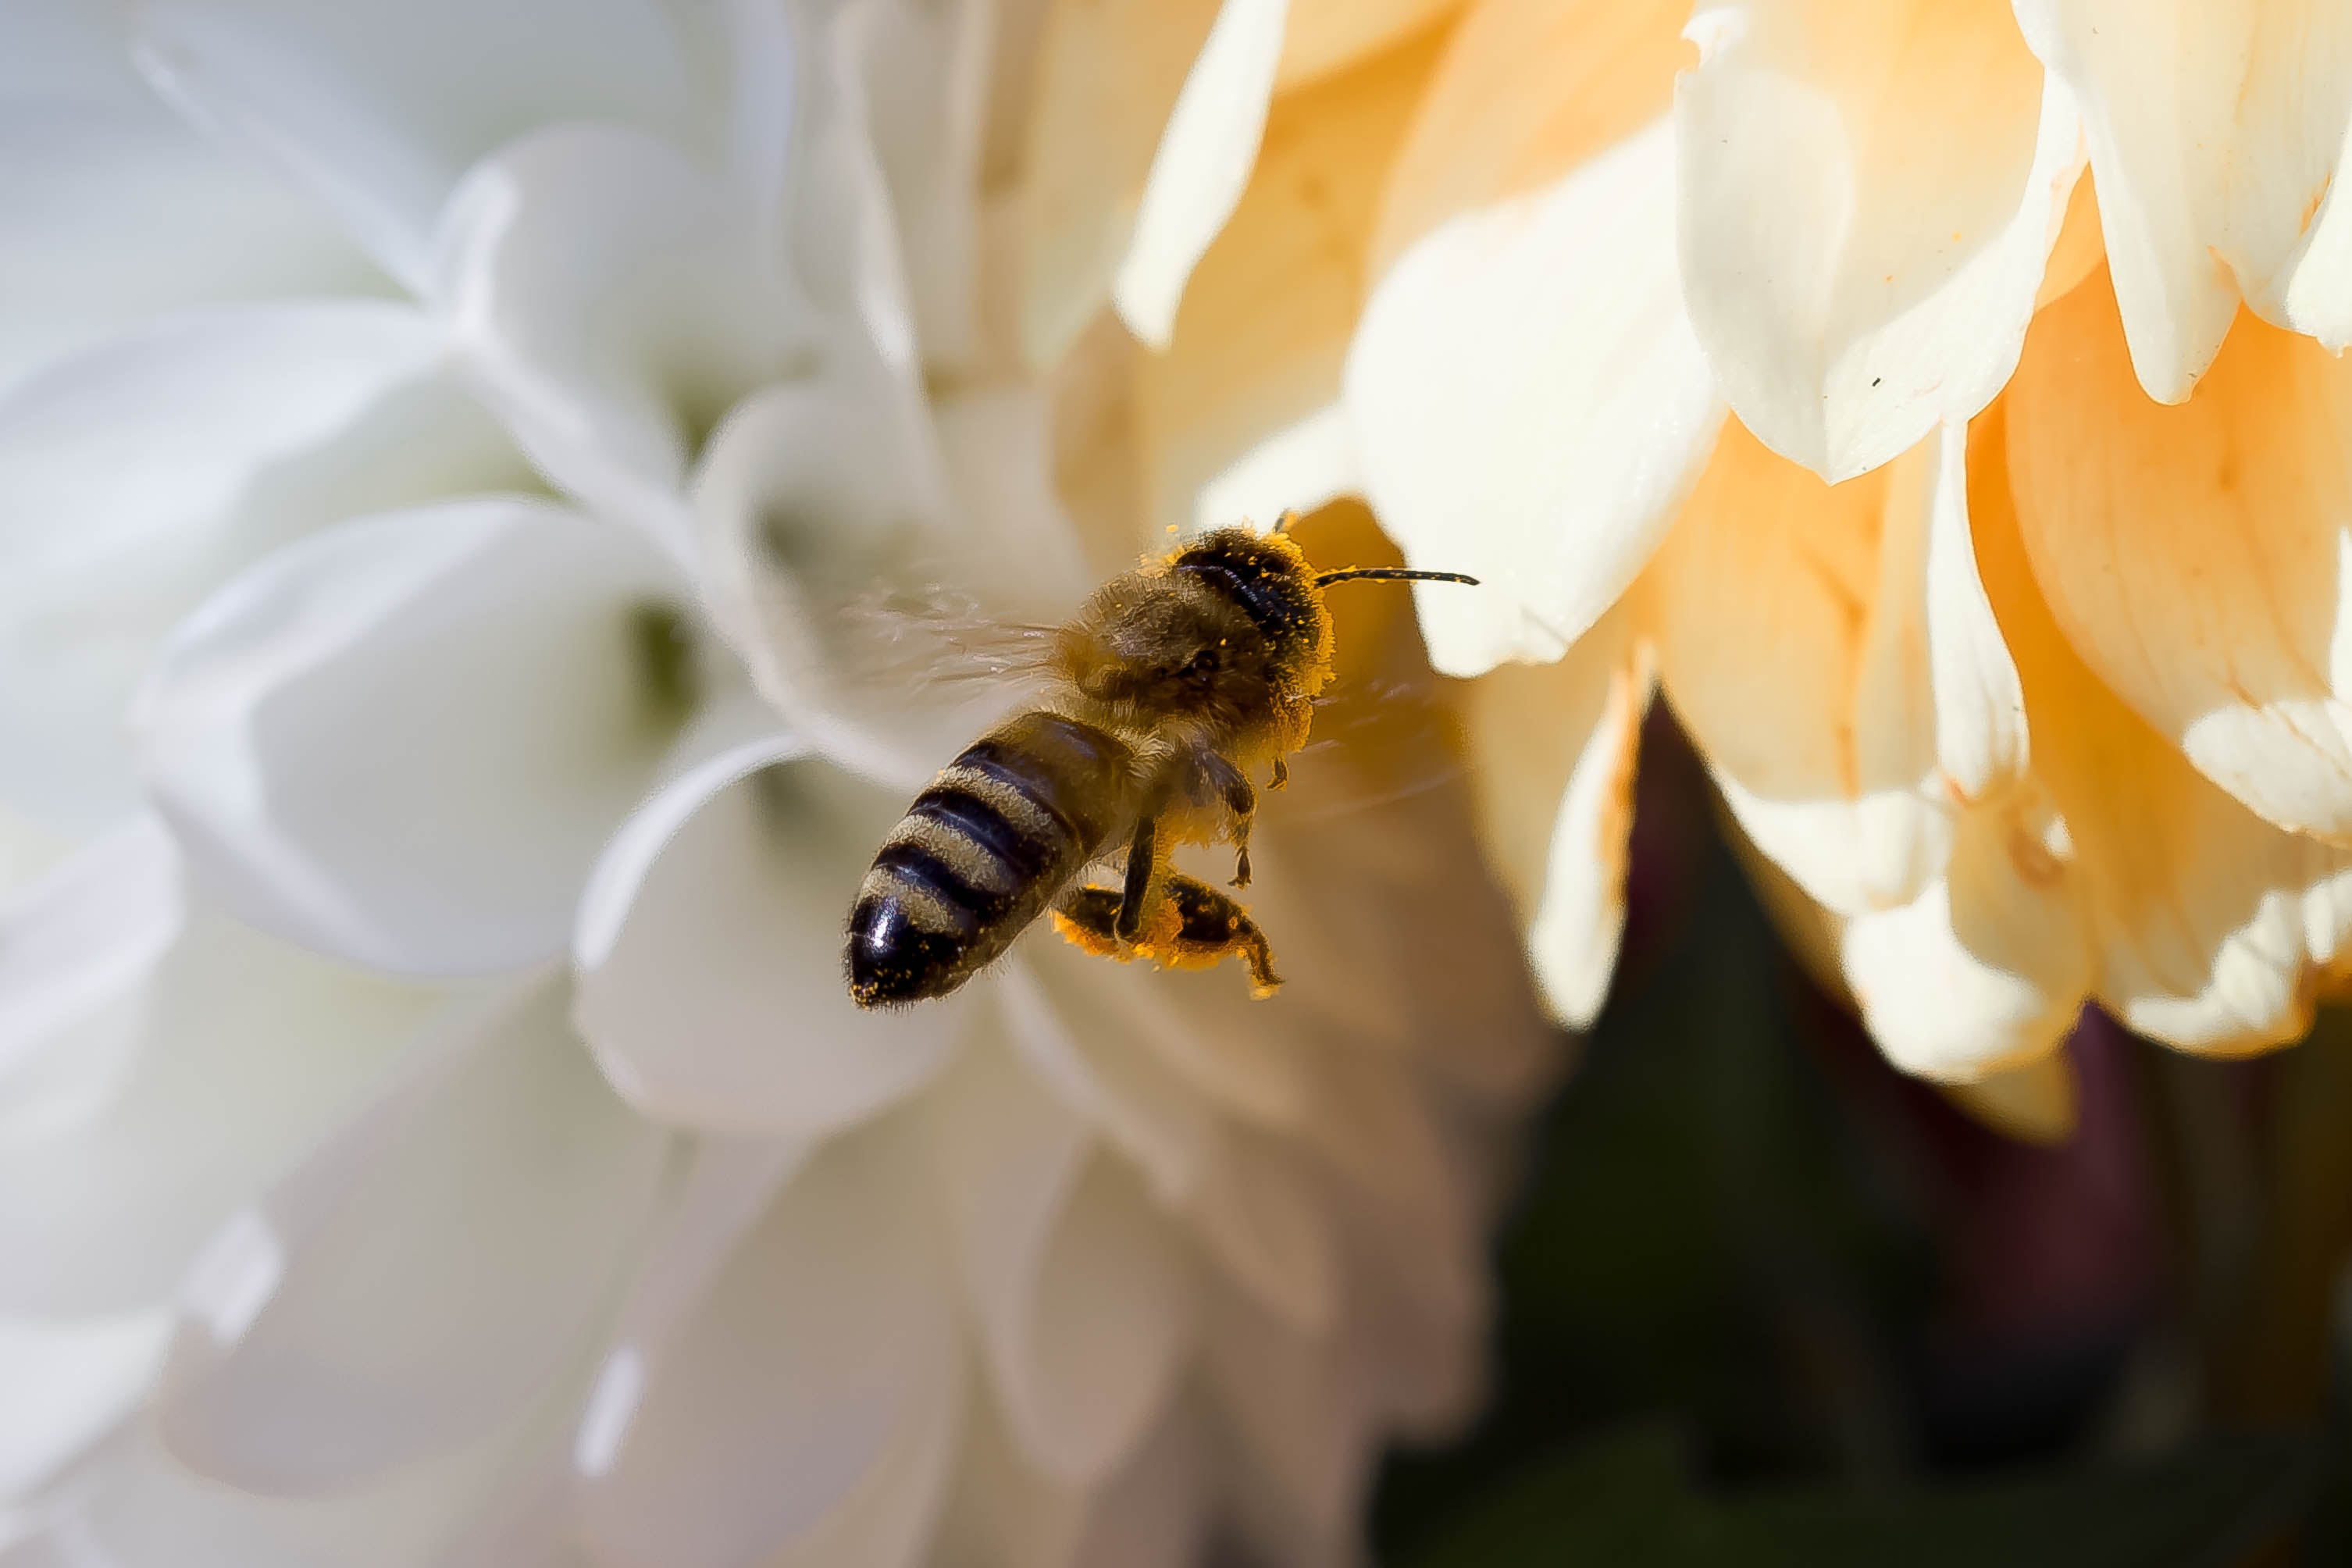
nature, blossom, plant, white, photography, flower, petal, animal, fly, pollen, insect, botany, yellow, flora, fauna, invertebrate, flowers, close up, bee, dahlias, foraging, nectar, macro photography, honey bee, hover fly, mist bee, on approach, pollinator, membrane winged insect